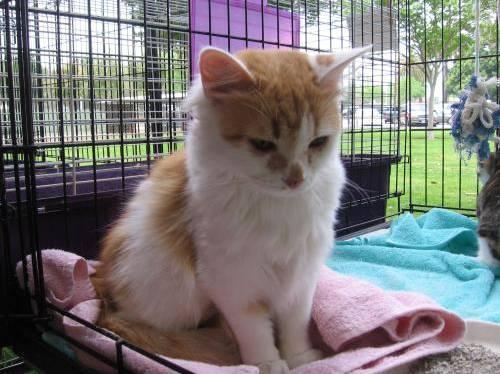
cat